William Paston, 2nd Earl of Yarmouth

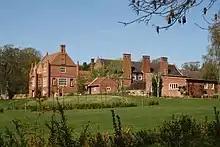
Oxnead Hall today

Paston was elected as a Tory Member of Parliament for Norwich from 1678. In 1679, when his father was made an earl, William adopted the style of Lord Paston. He continued to represent Norwich until he inherited his father's title.